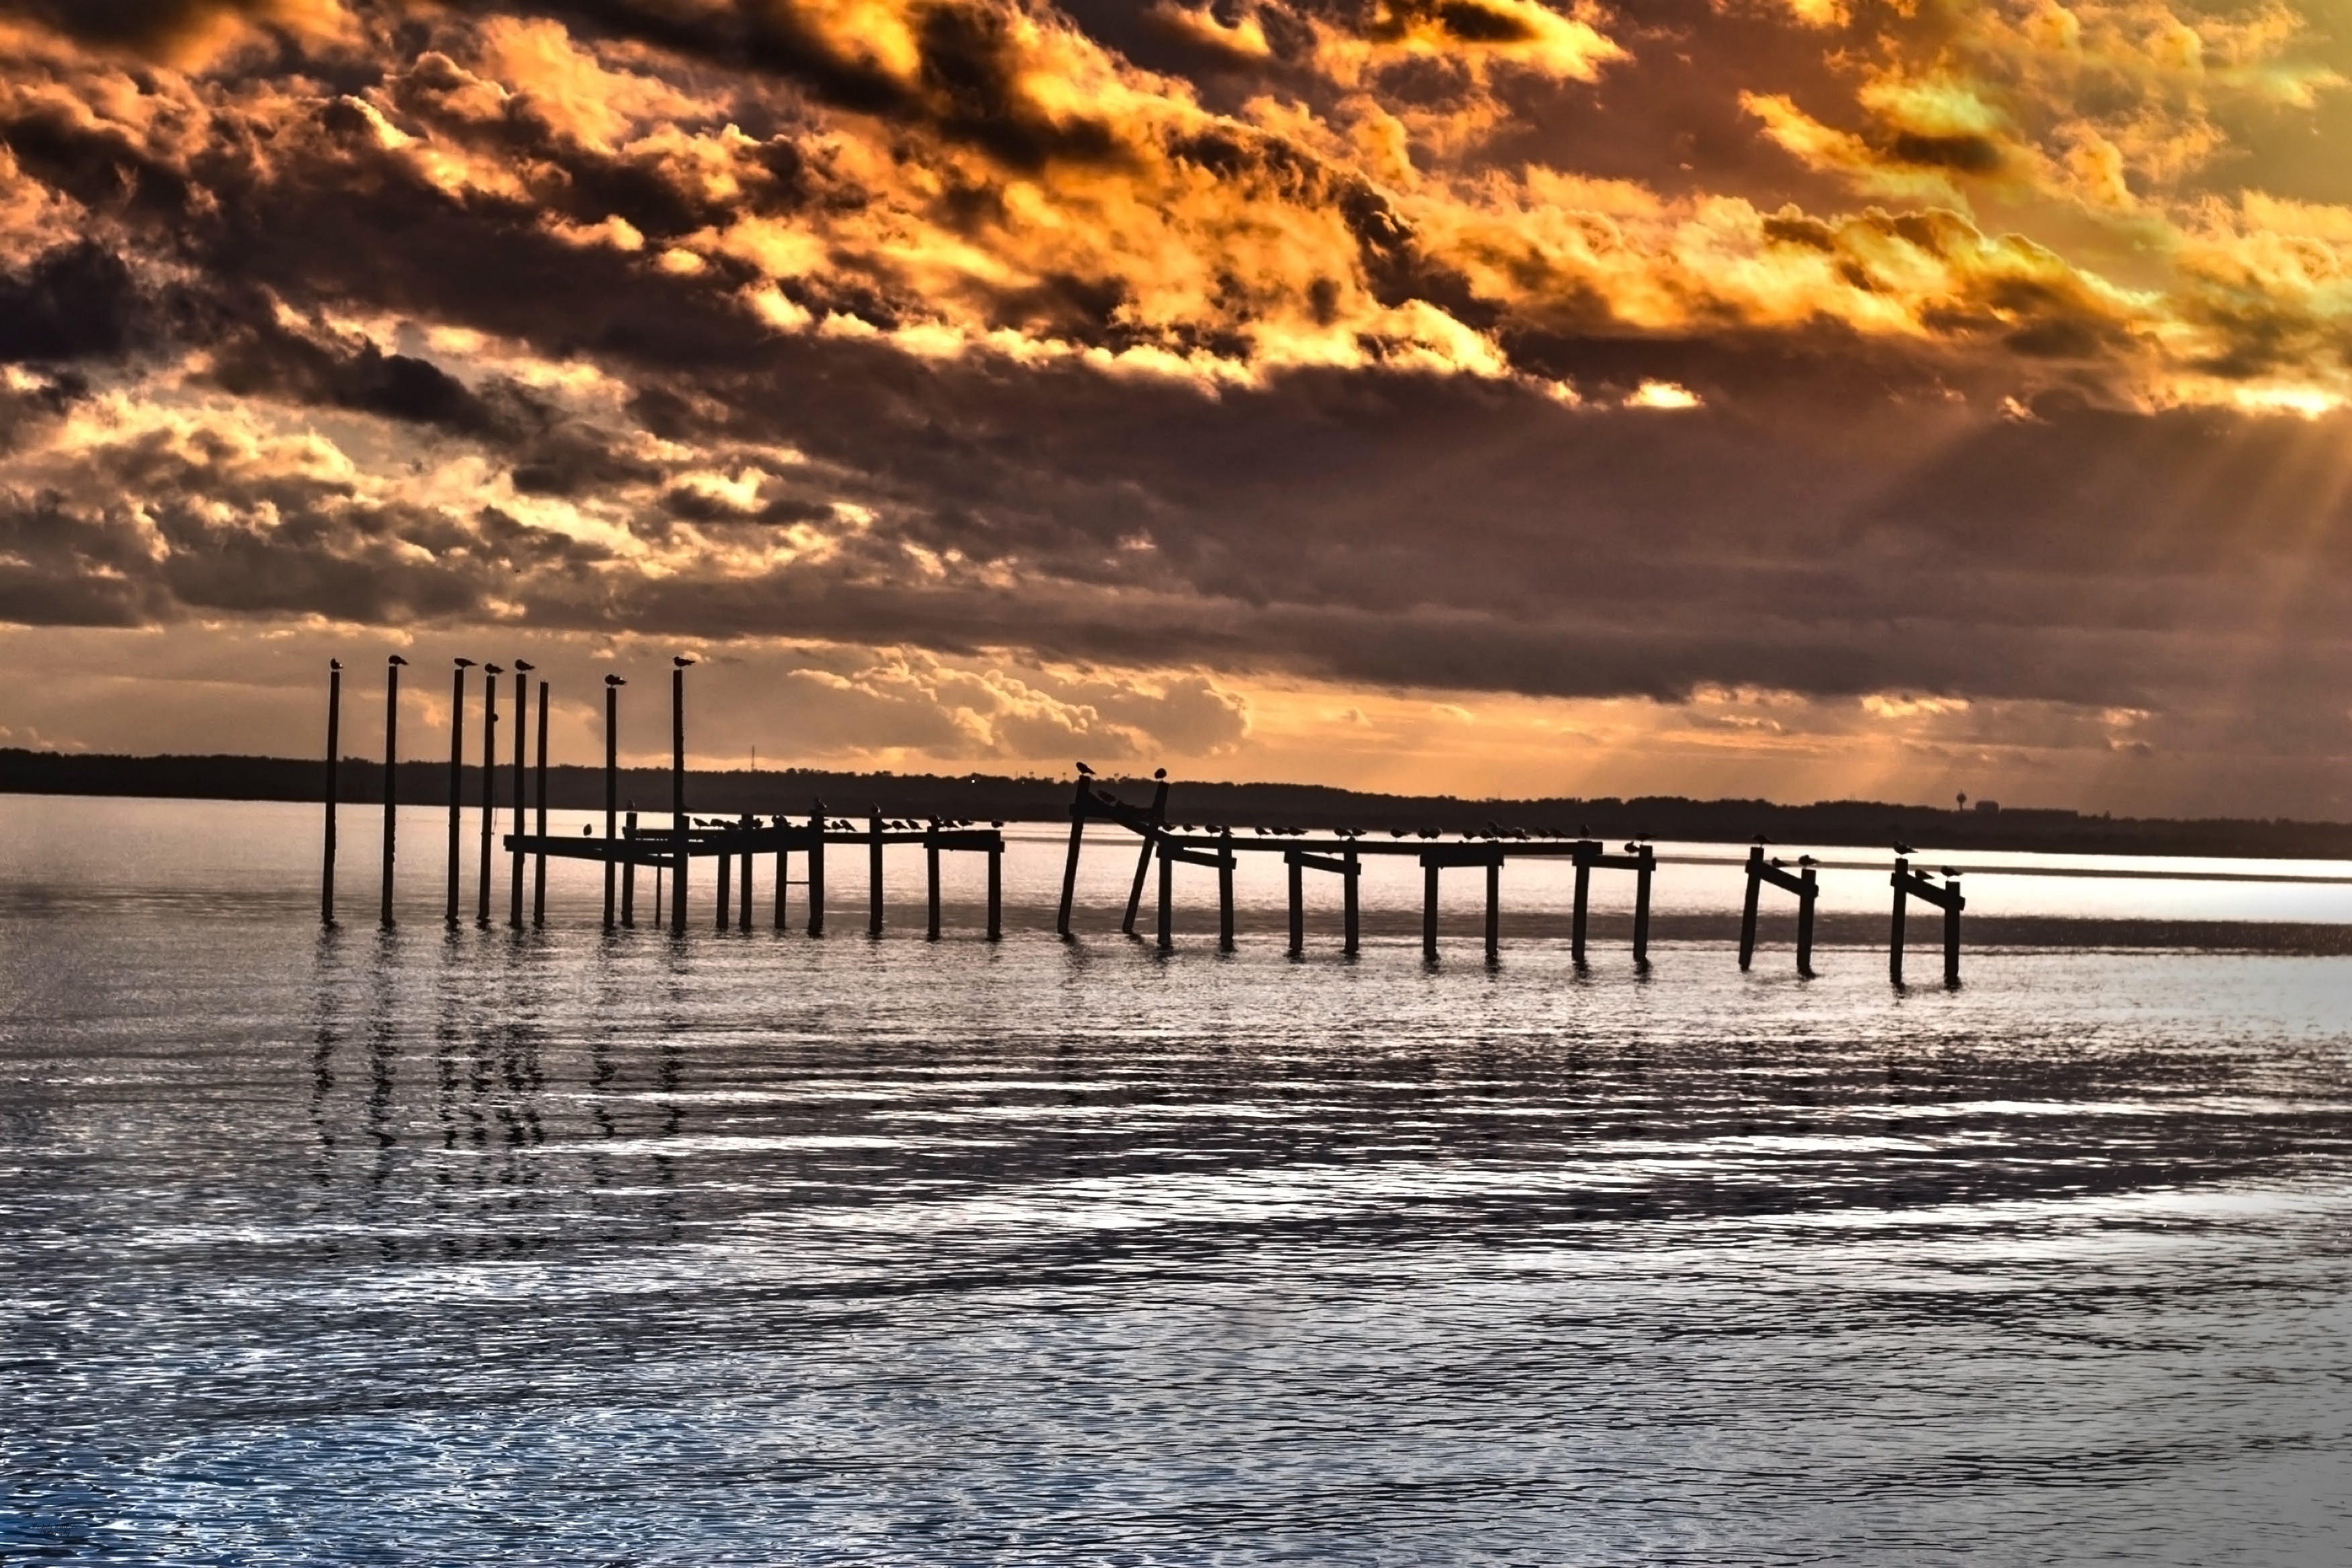
beach, sea, coast, ocean, horizon, cloud, sunrise, sunset, sunlight, morning, shore, wave, dawn, pier, dusk, evening, reflection, wind wave